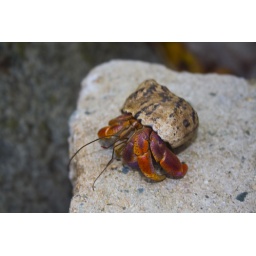
These were so cool! The lived under the wooden floors outside the villas and they were fed fruit and coffee beans!